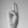
ASL letter: U